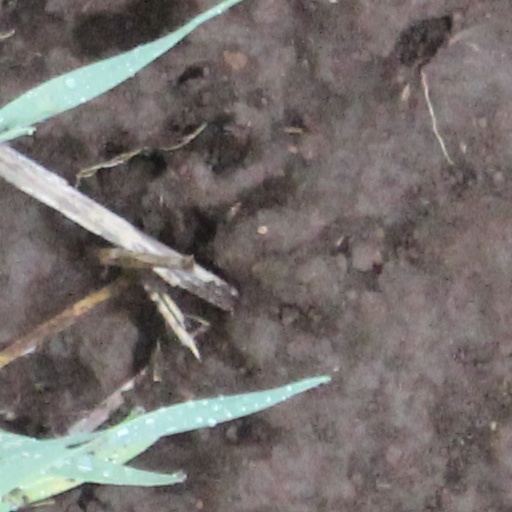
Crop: wheat